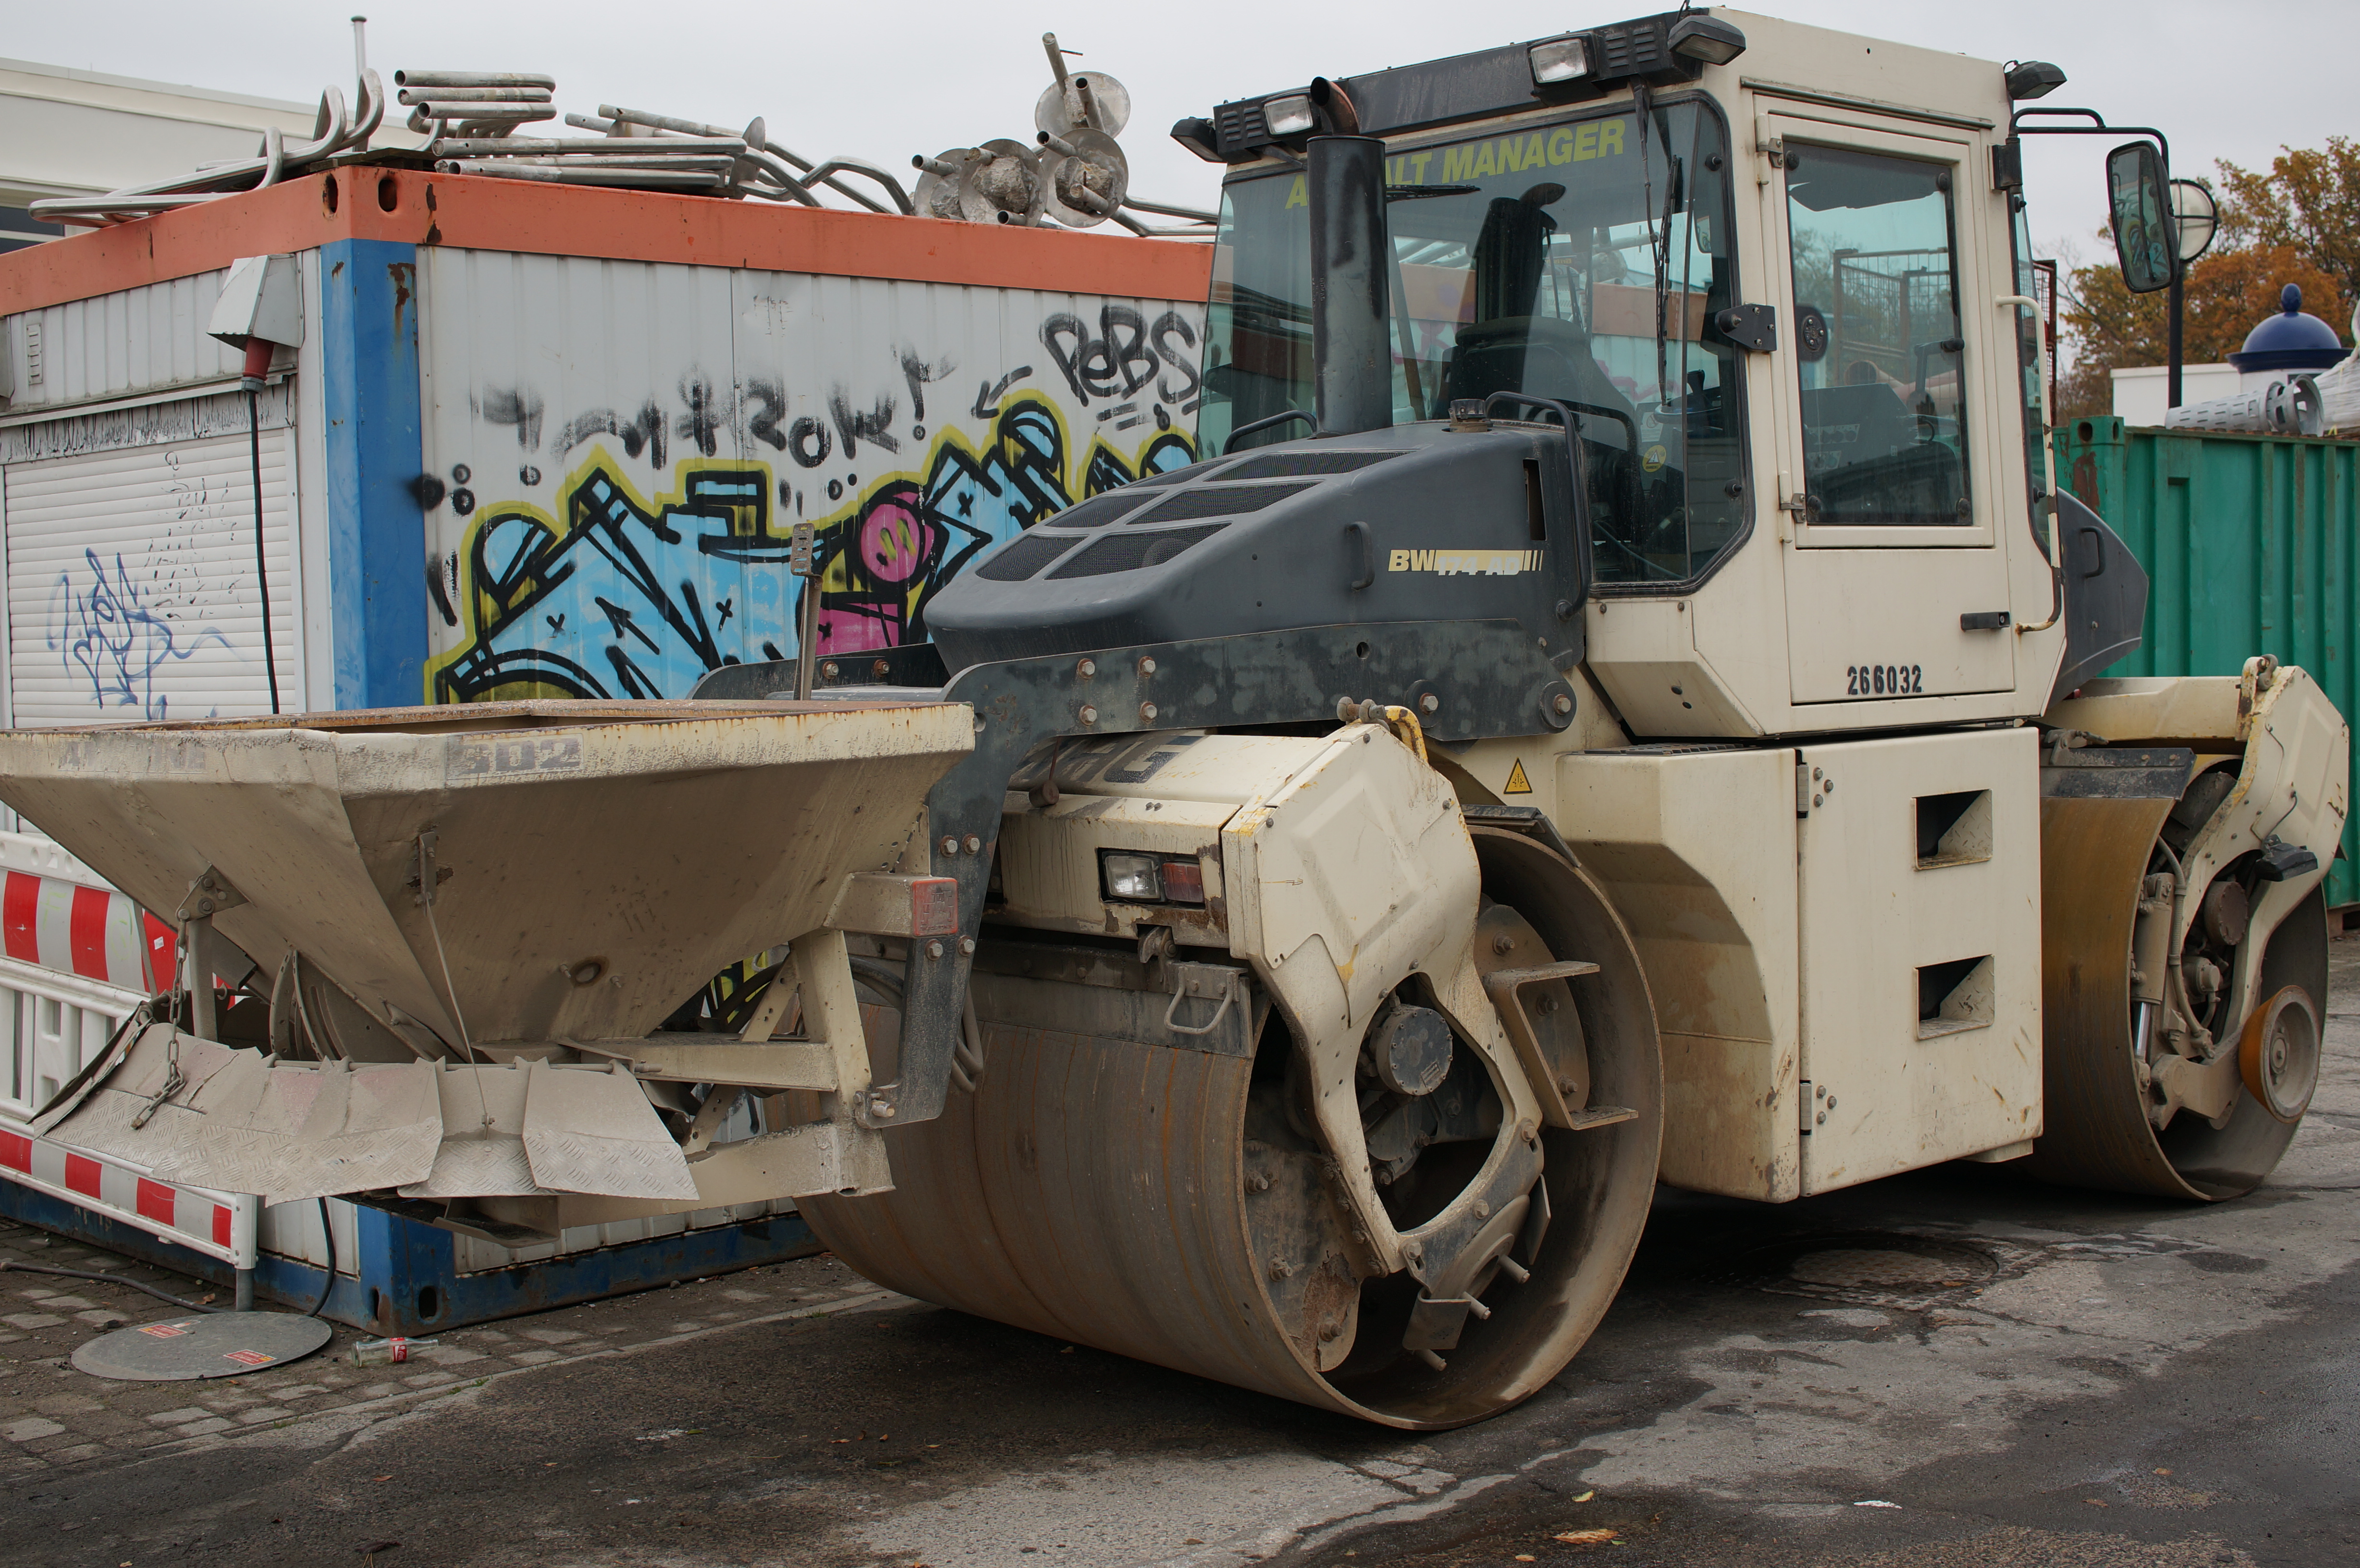
asphalt, transport, vehicle, bulldozer, 2015, germany, deutschland, sony, sigma, nex, nex6, lenstagged, steffenzahn, 30mm, sigma30mm28exdn, sigma30mmf28, sigma30mmf28dn, sigma30mm, construction equipment, military vehicle